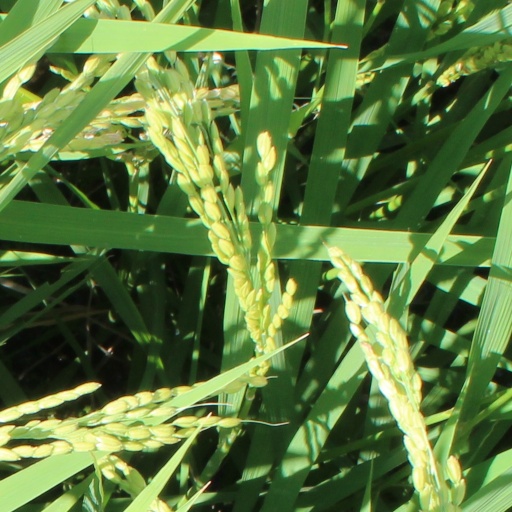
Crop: rice